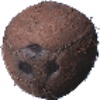
Label: Cocos 1